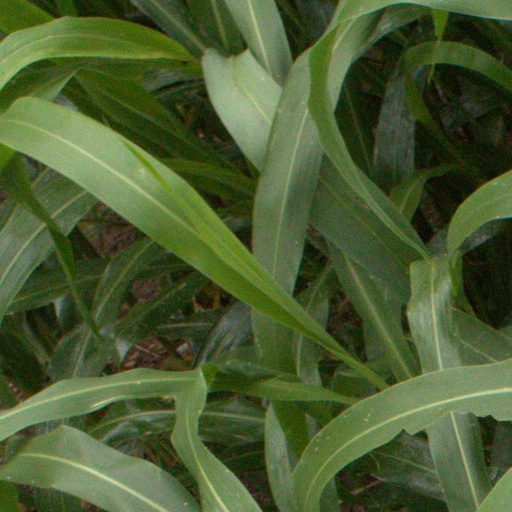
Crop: sorghum